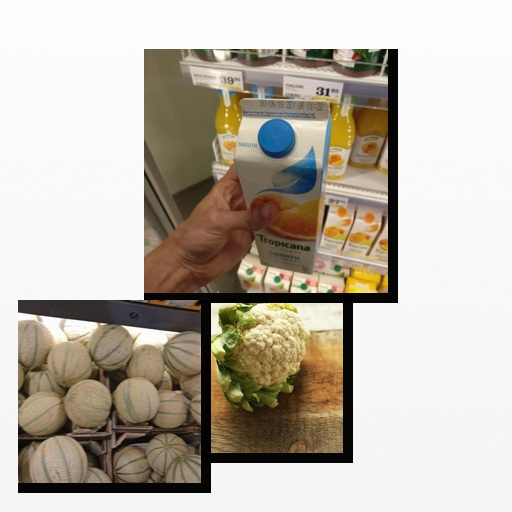
Food items: melon, cauliflower, mixed_juice